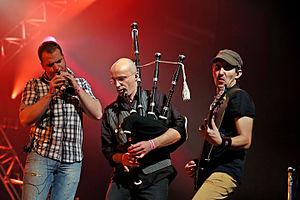
Création Alkeemia avec le groupe Digresk et l’orchestre symphonique des Deux Mondes dirigé par Philippe Hui lors du festival Yaouank le 21 novembre 2015 au Parc des Expositions de Rennes.
Le rock celtique est un genre de folk rock auquel sont incorporés des éléments de musiques celtiques. Cette fusion celtique intègre l'instrumentation et les thèmes dans un contexte « rock ». Il se développe réellement à partir des années 1970, et peut être considéré comme un fondement essentiel du développement des groupes traditionnels celtiques à grand succès et des artistes musicaux populaires, ainsi que la création d'importants dérivés à travers d'autres fusions celtiques. Il joue un rôle majeur dans le maintien et la définition des identités régionales ou nationales et permet de favoriser une culture interceltique. Il a également aidé ces cultures à s'adresser à un public extérieur.